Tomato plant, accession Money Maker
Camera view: vertical (180 deg); turntable rotation: 0 degrees
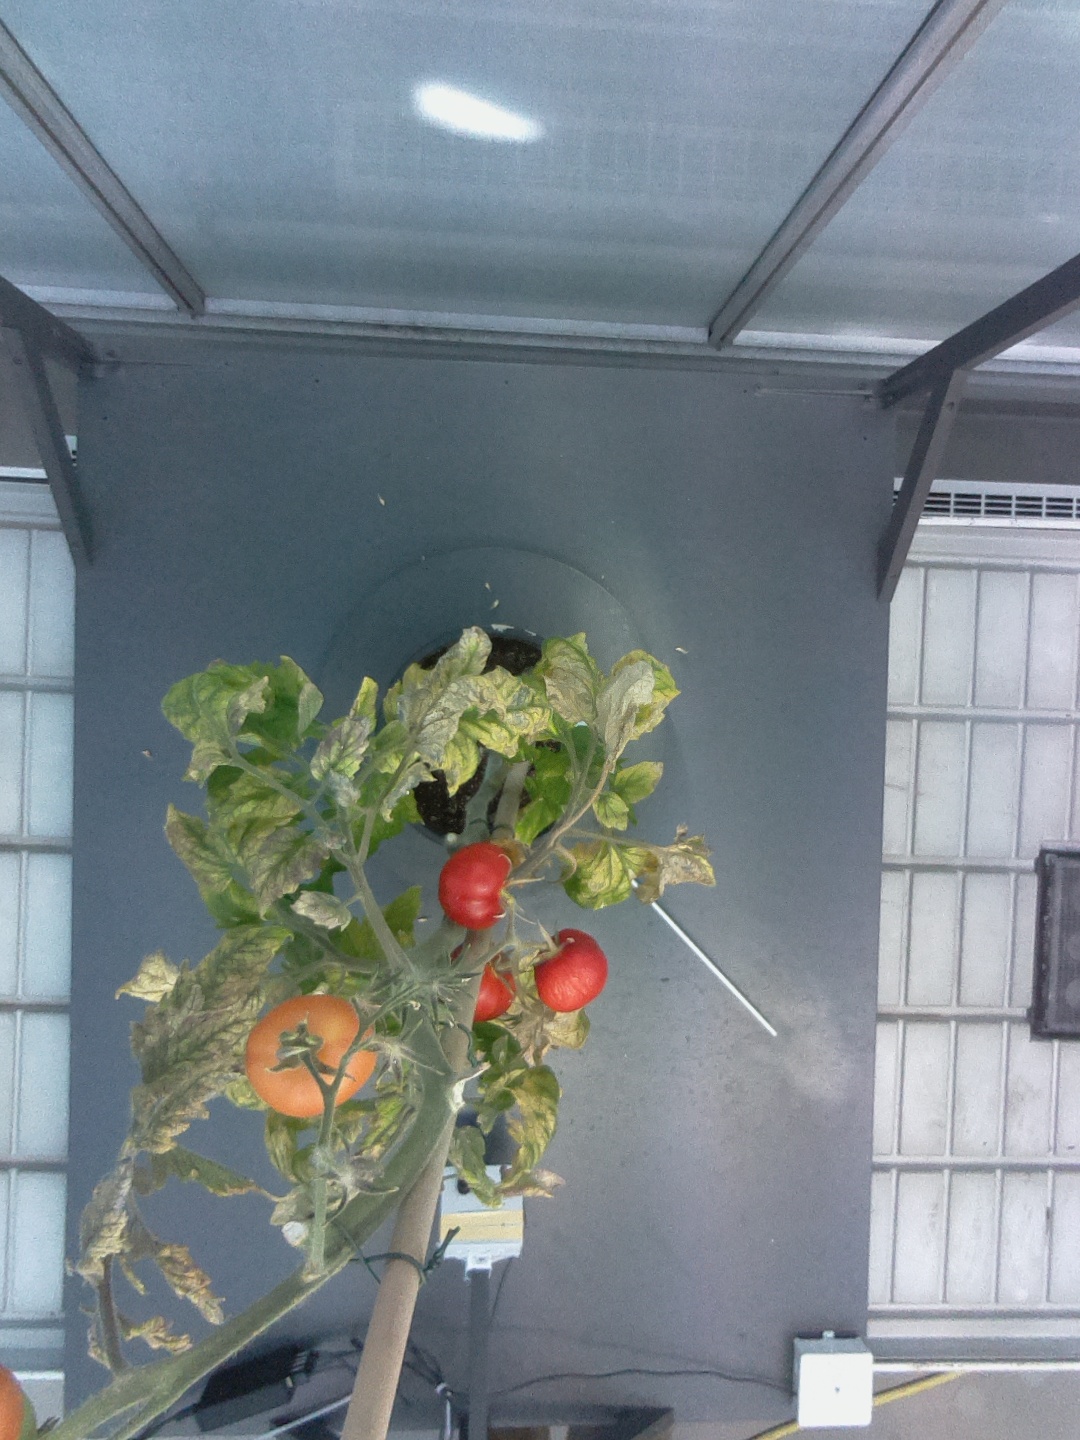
BBCH growth stage 85: 50%-60% of fruits show typical fully ripe color